Military of ancient Nubia

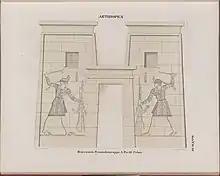
Kushite king Tarekeniwal in full scale armor

The Kushites penetrated as far south as the Aswan area, defeating three Roman cohorts, conquering Syene, Elephantine and Philae, capturing thousands of Egyptians, and toppling bronze statutes of Augustus recently erected there. The head of one of these Augustian statutes was carried off to Meroe as a trophy, and buried under a temple threshold of the Kandake Amanirenas, to commemorate the Kushite victory, and symbolically tread on her enemies.